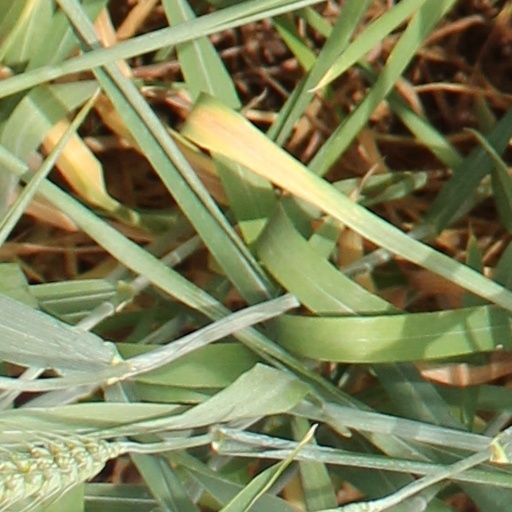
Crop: wheat